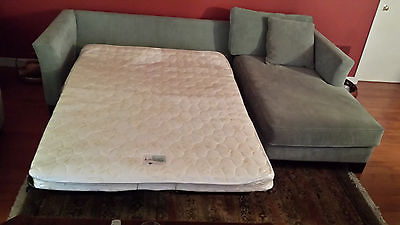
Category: sofa